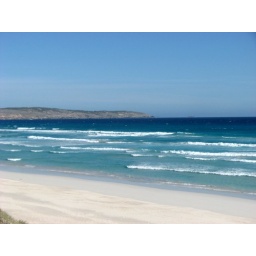
A beach near Wanna sand dunes